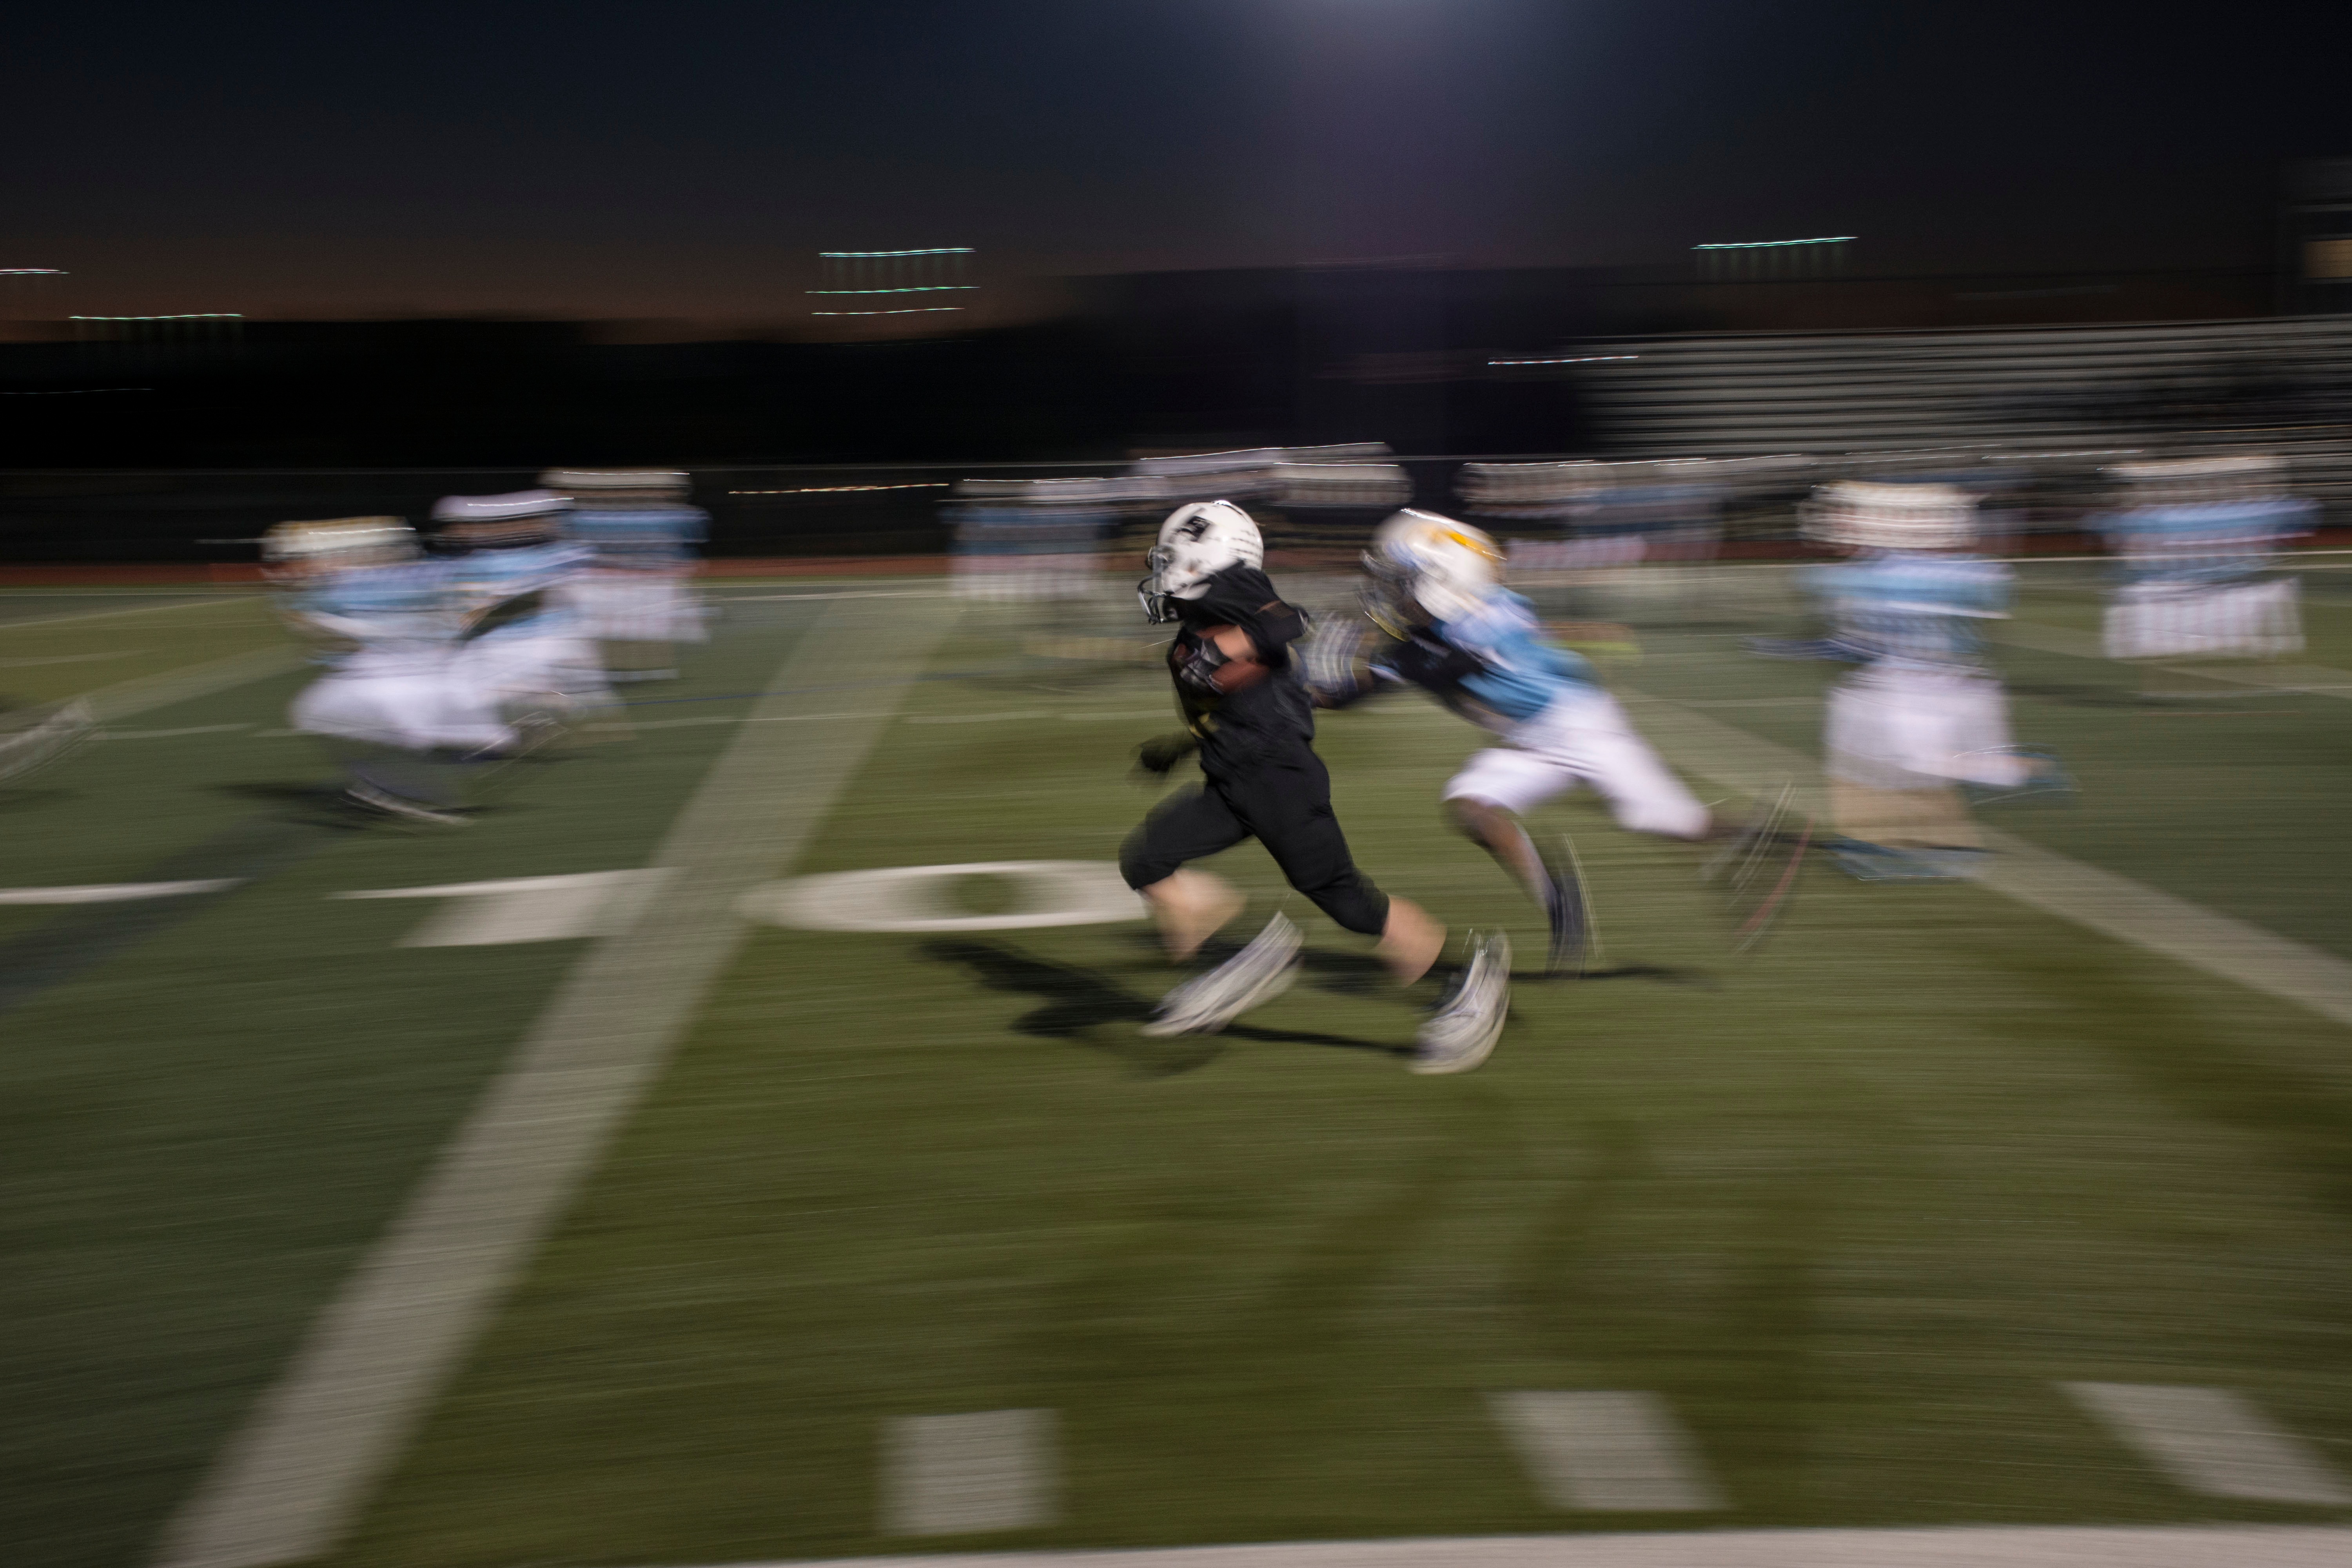
structure, soccer, stadium, sports, sport venue